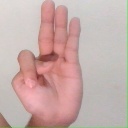
अक्षर: भ